Joanna II of Naples

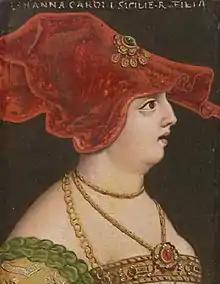
Joanna II of Naples as depicted by Anton Boys, c. late 16th century

The final years of Joanna's reign were marked by relative peace and political stability, in contrast to the turbulent succession disputes that had dominated the earlier part of her rule. After the death of Alfonso V's claim had waned, Joanna reconciled with the Angevin faction and formally recognized Louis III of Anjou as her heir.